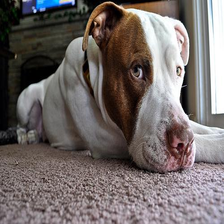
Species: dog
Breed: american pit bull terrier